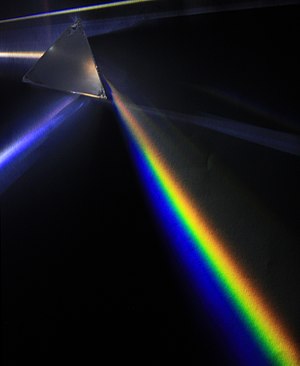
Optik
Optik omfatter studiet af dispersion af lys.
Optik er en gren af fysikken som beskæftiger sig med egenskaberne ved lys og lysets vekselvirkning med stoffet.